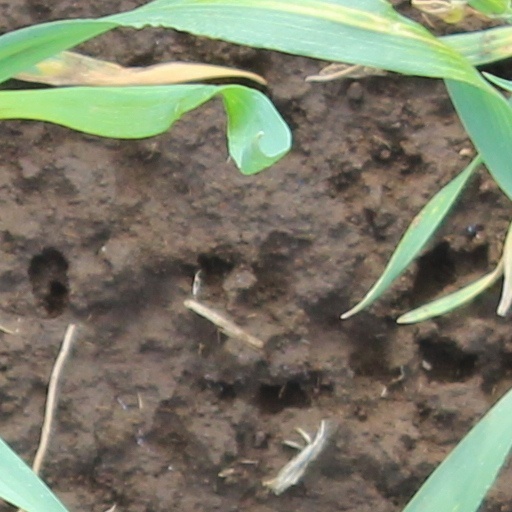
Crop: wheat